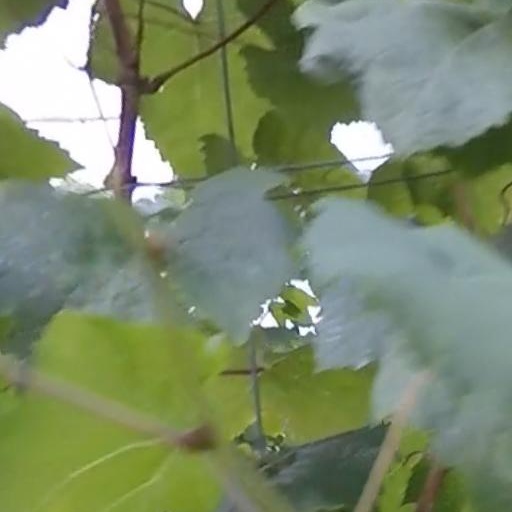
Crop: grape